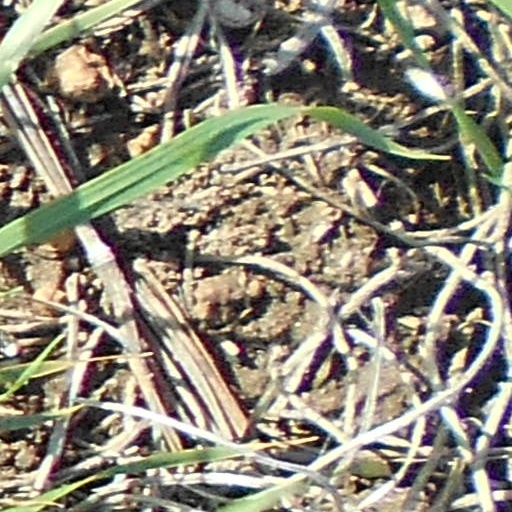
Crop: wheat